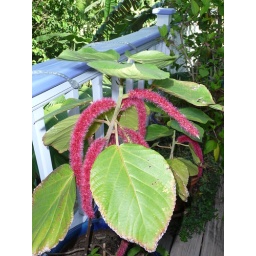
Interesting plant on the deck at Garden by the Sea bed and breakfast